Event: Nepal Earthquake
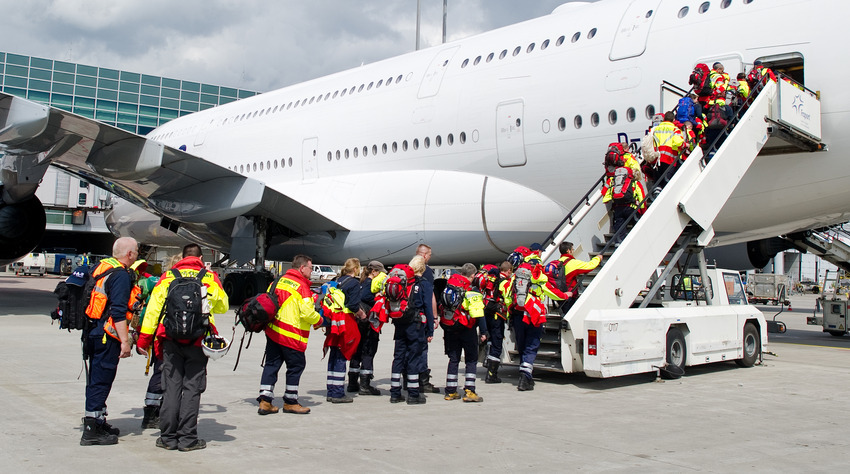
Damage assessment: no_damage